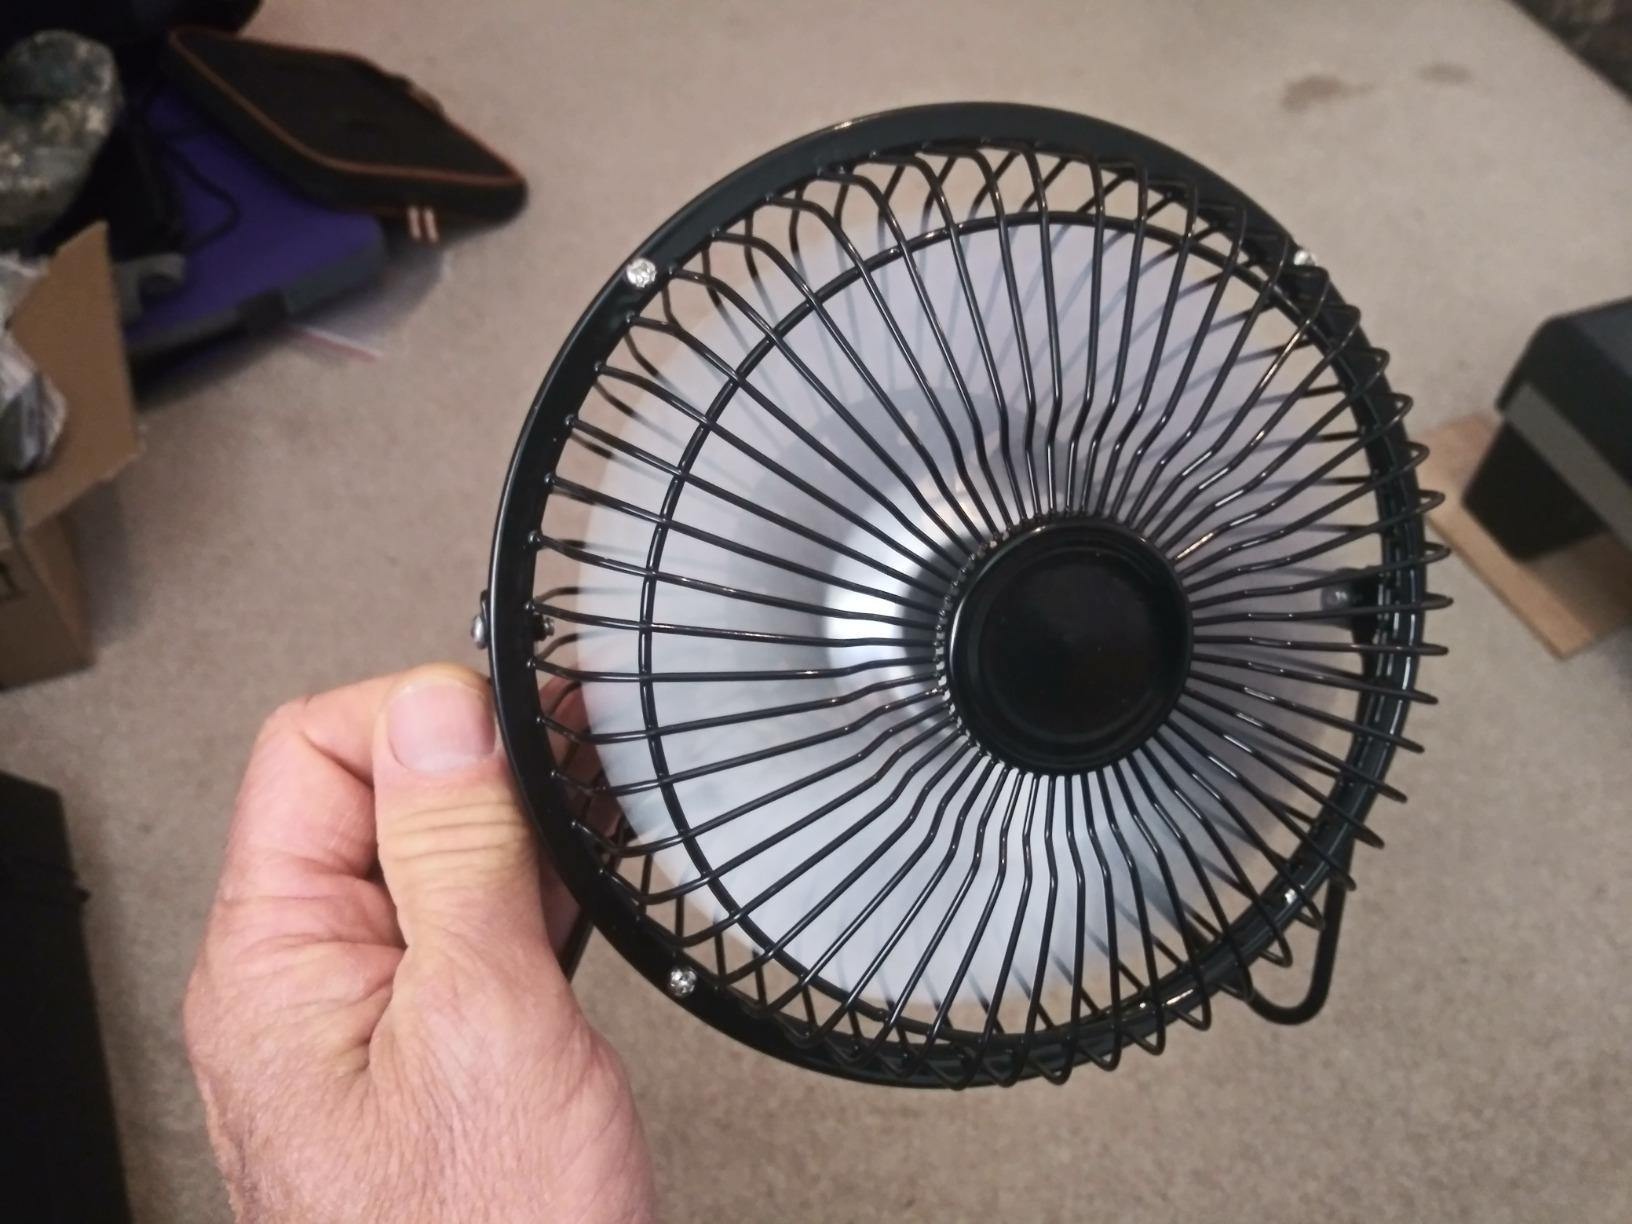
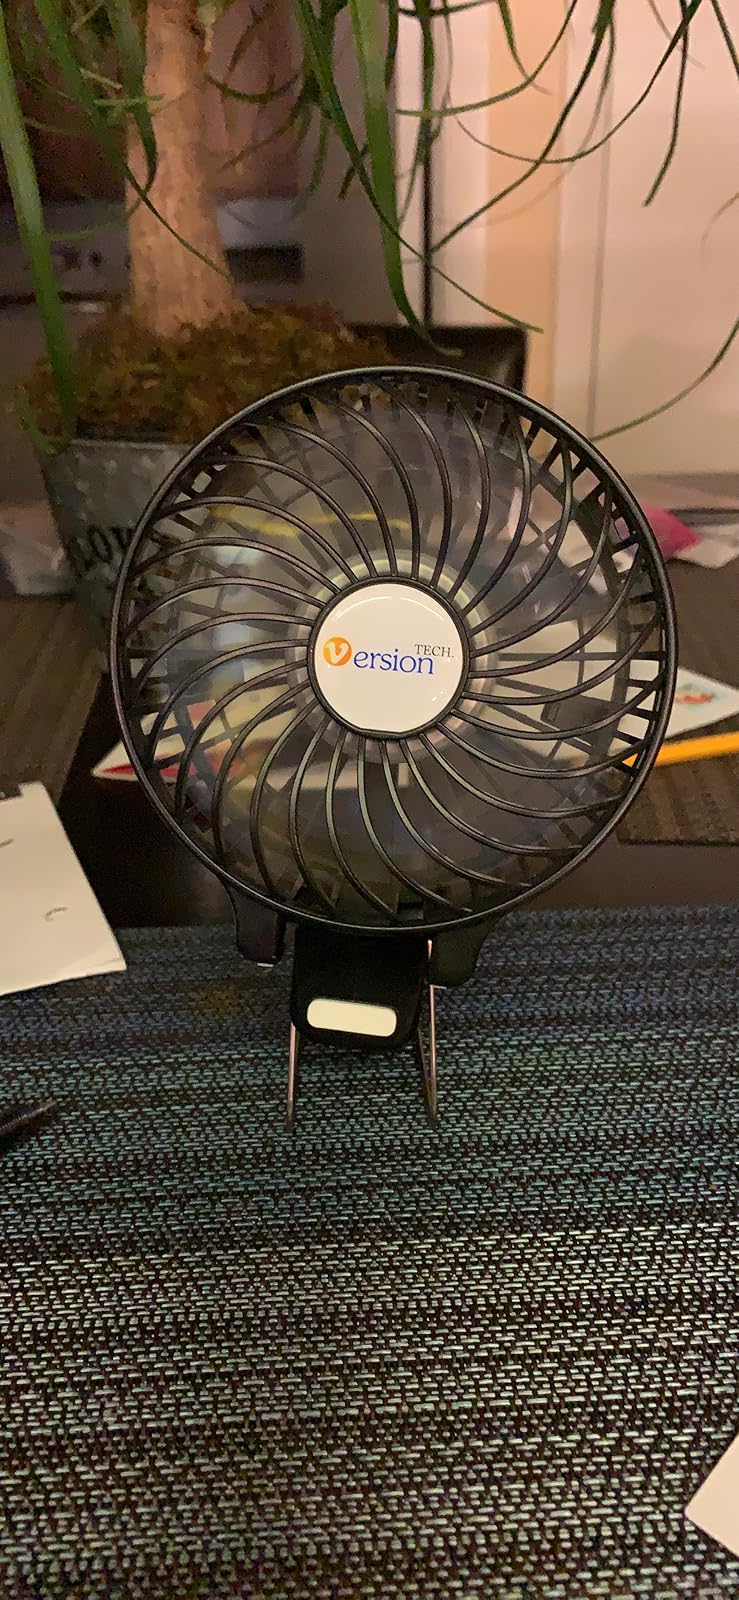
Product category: fan
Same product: no